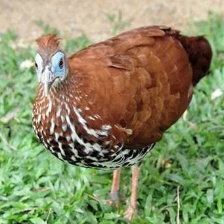
Species: CRESTED FIREBACK
Scientific name: LOPHURA IGNITA